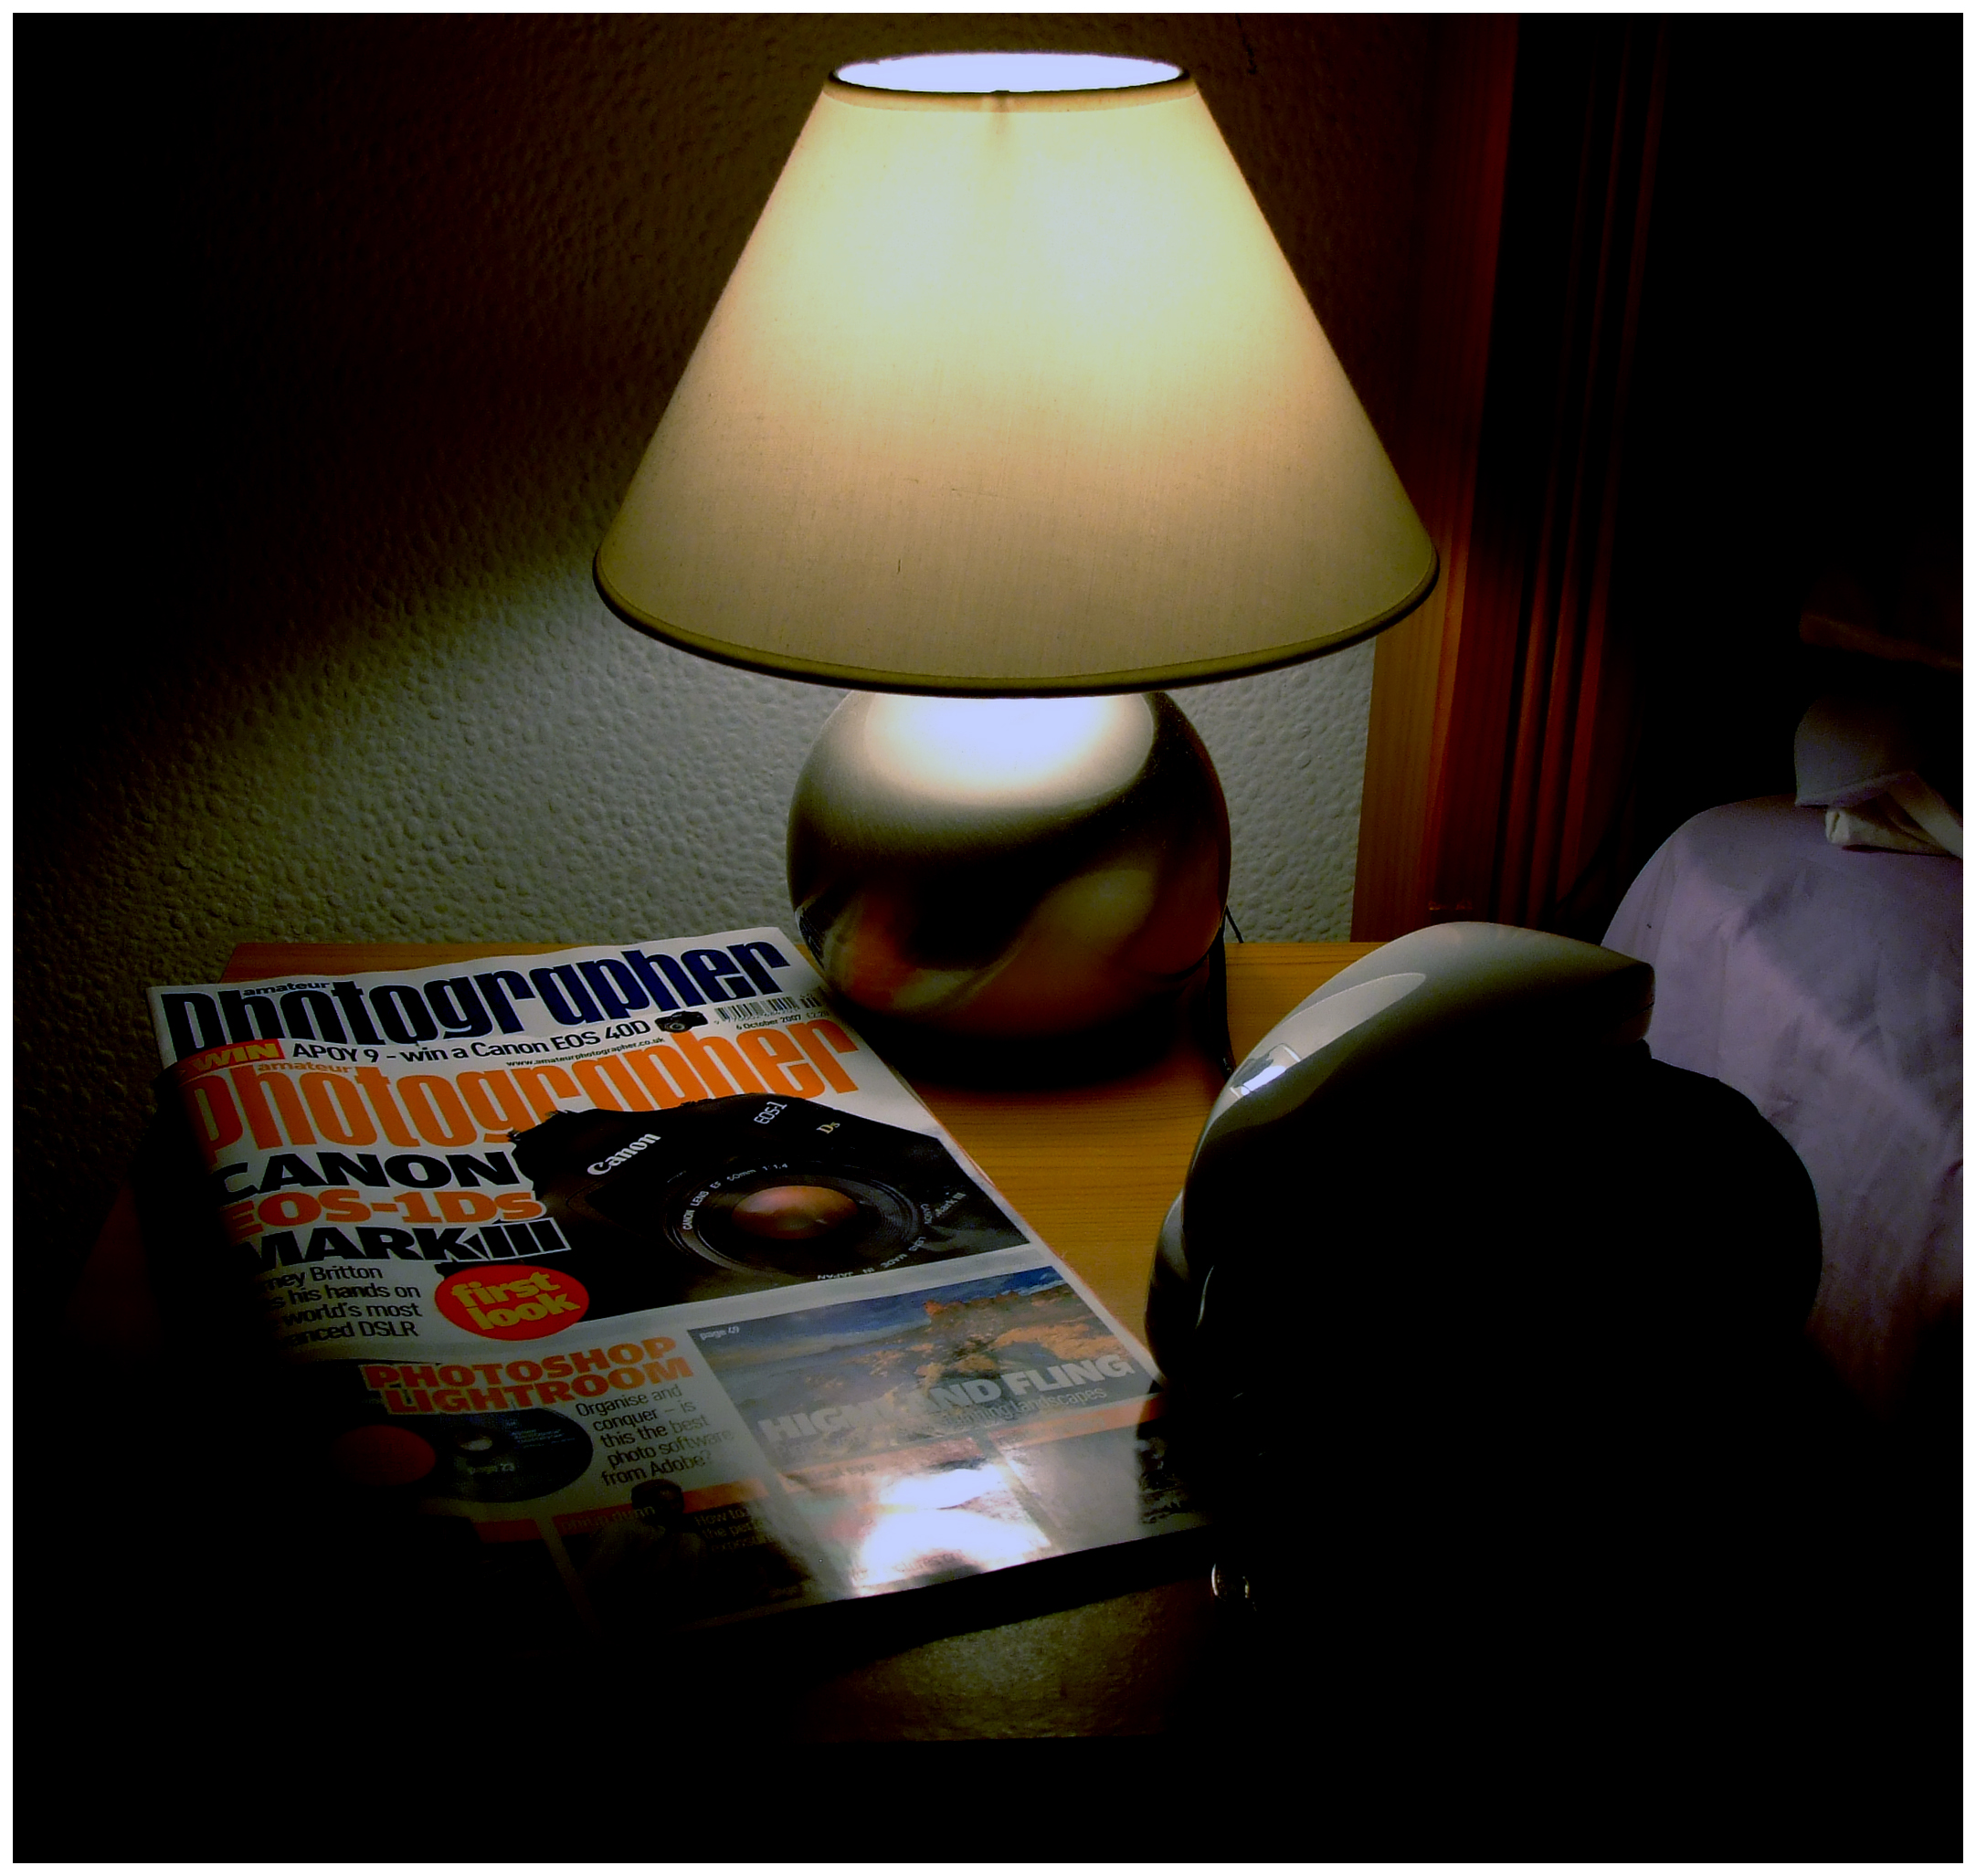
table, light, lamp, lighting, design, stairs, shape